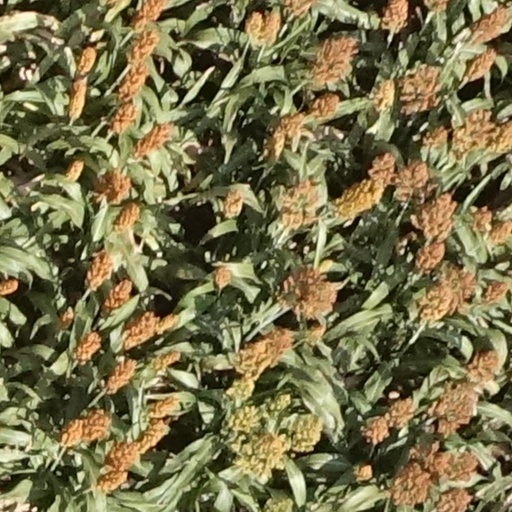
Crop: sorghum